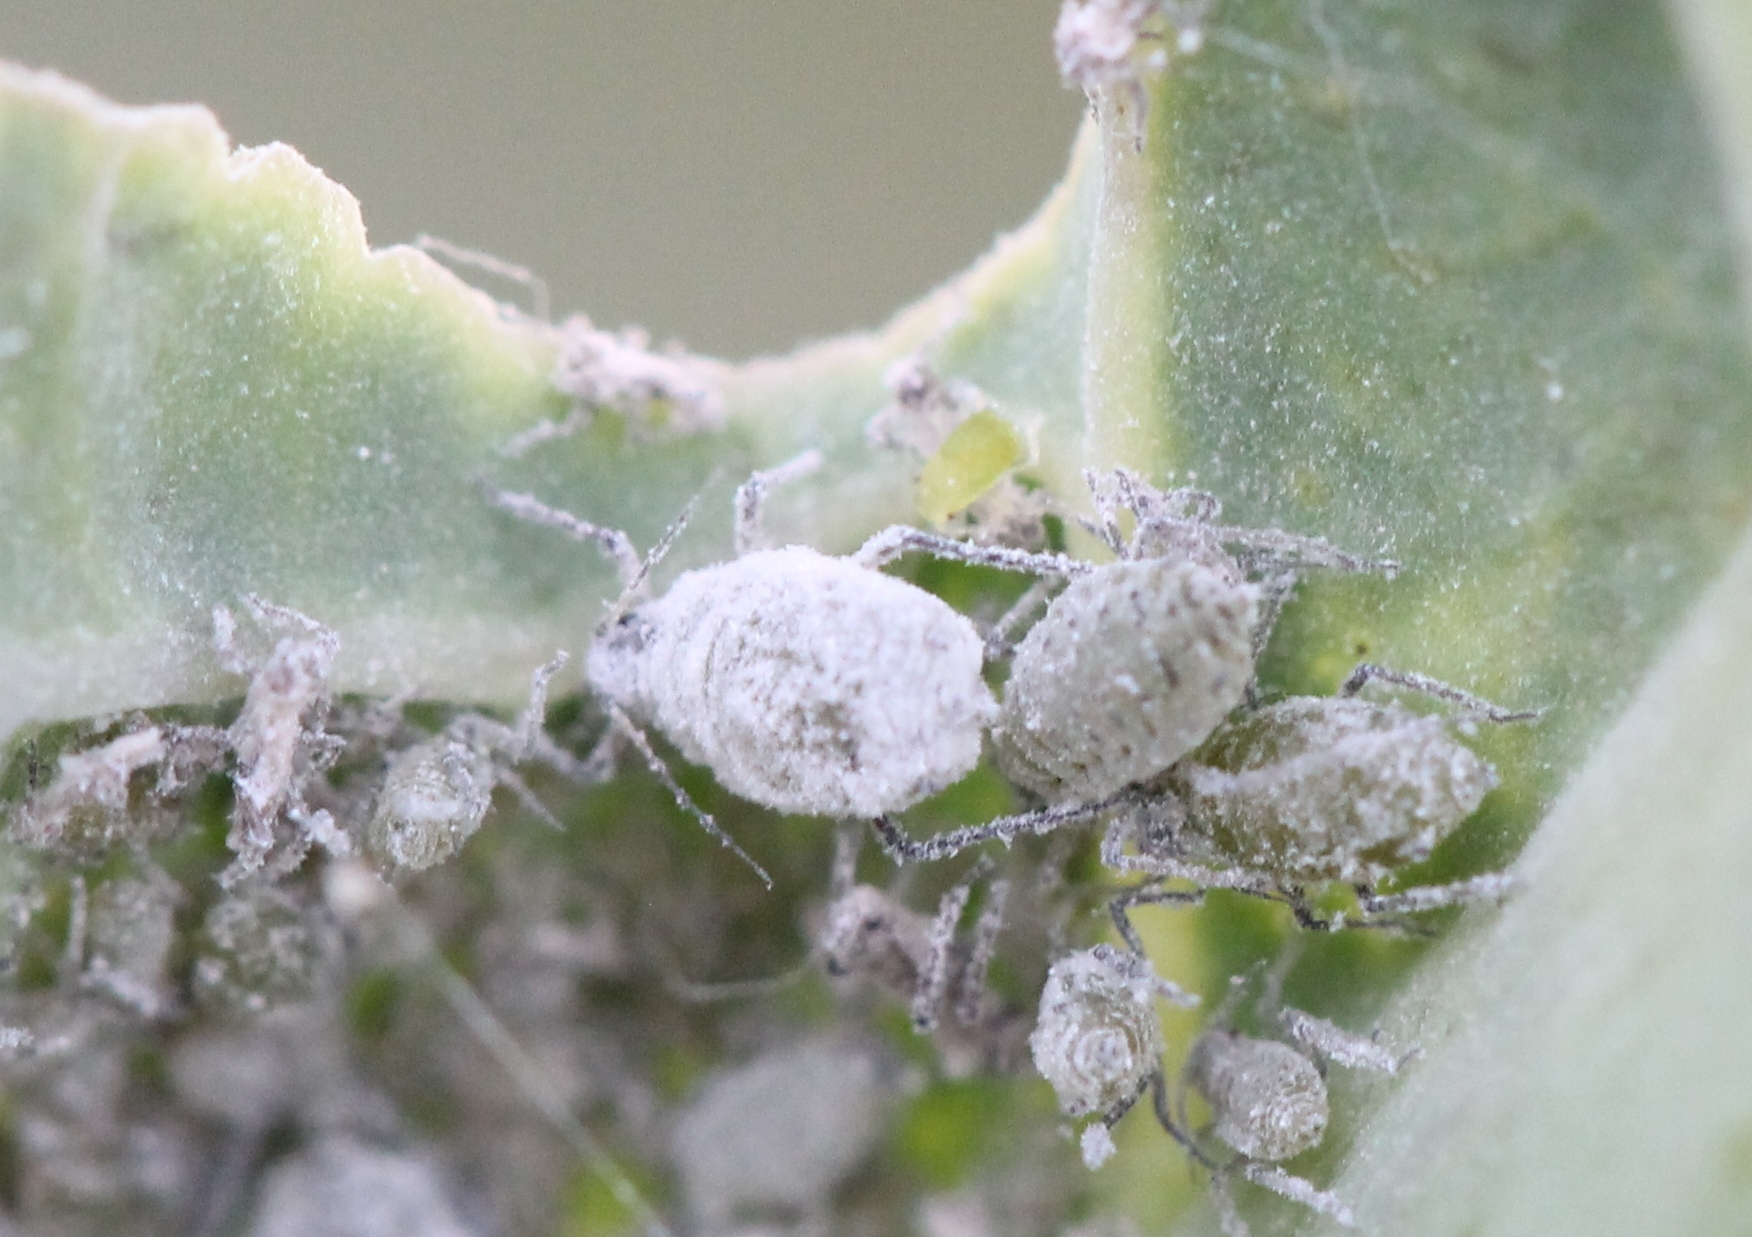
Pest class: cabbage_aphid